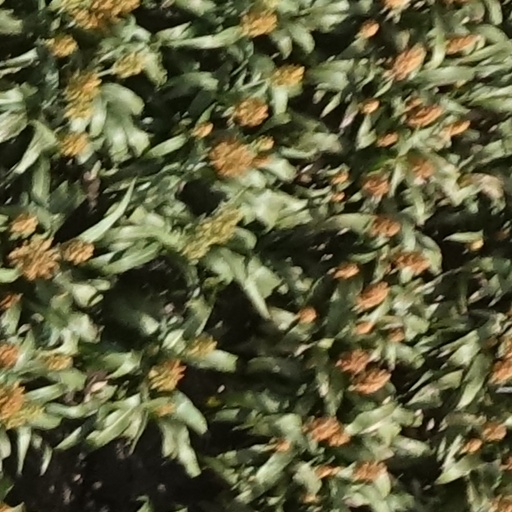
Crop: sorghum